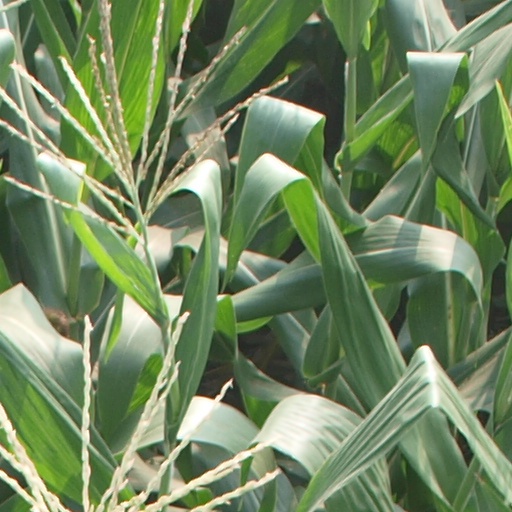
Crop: maize; corn